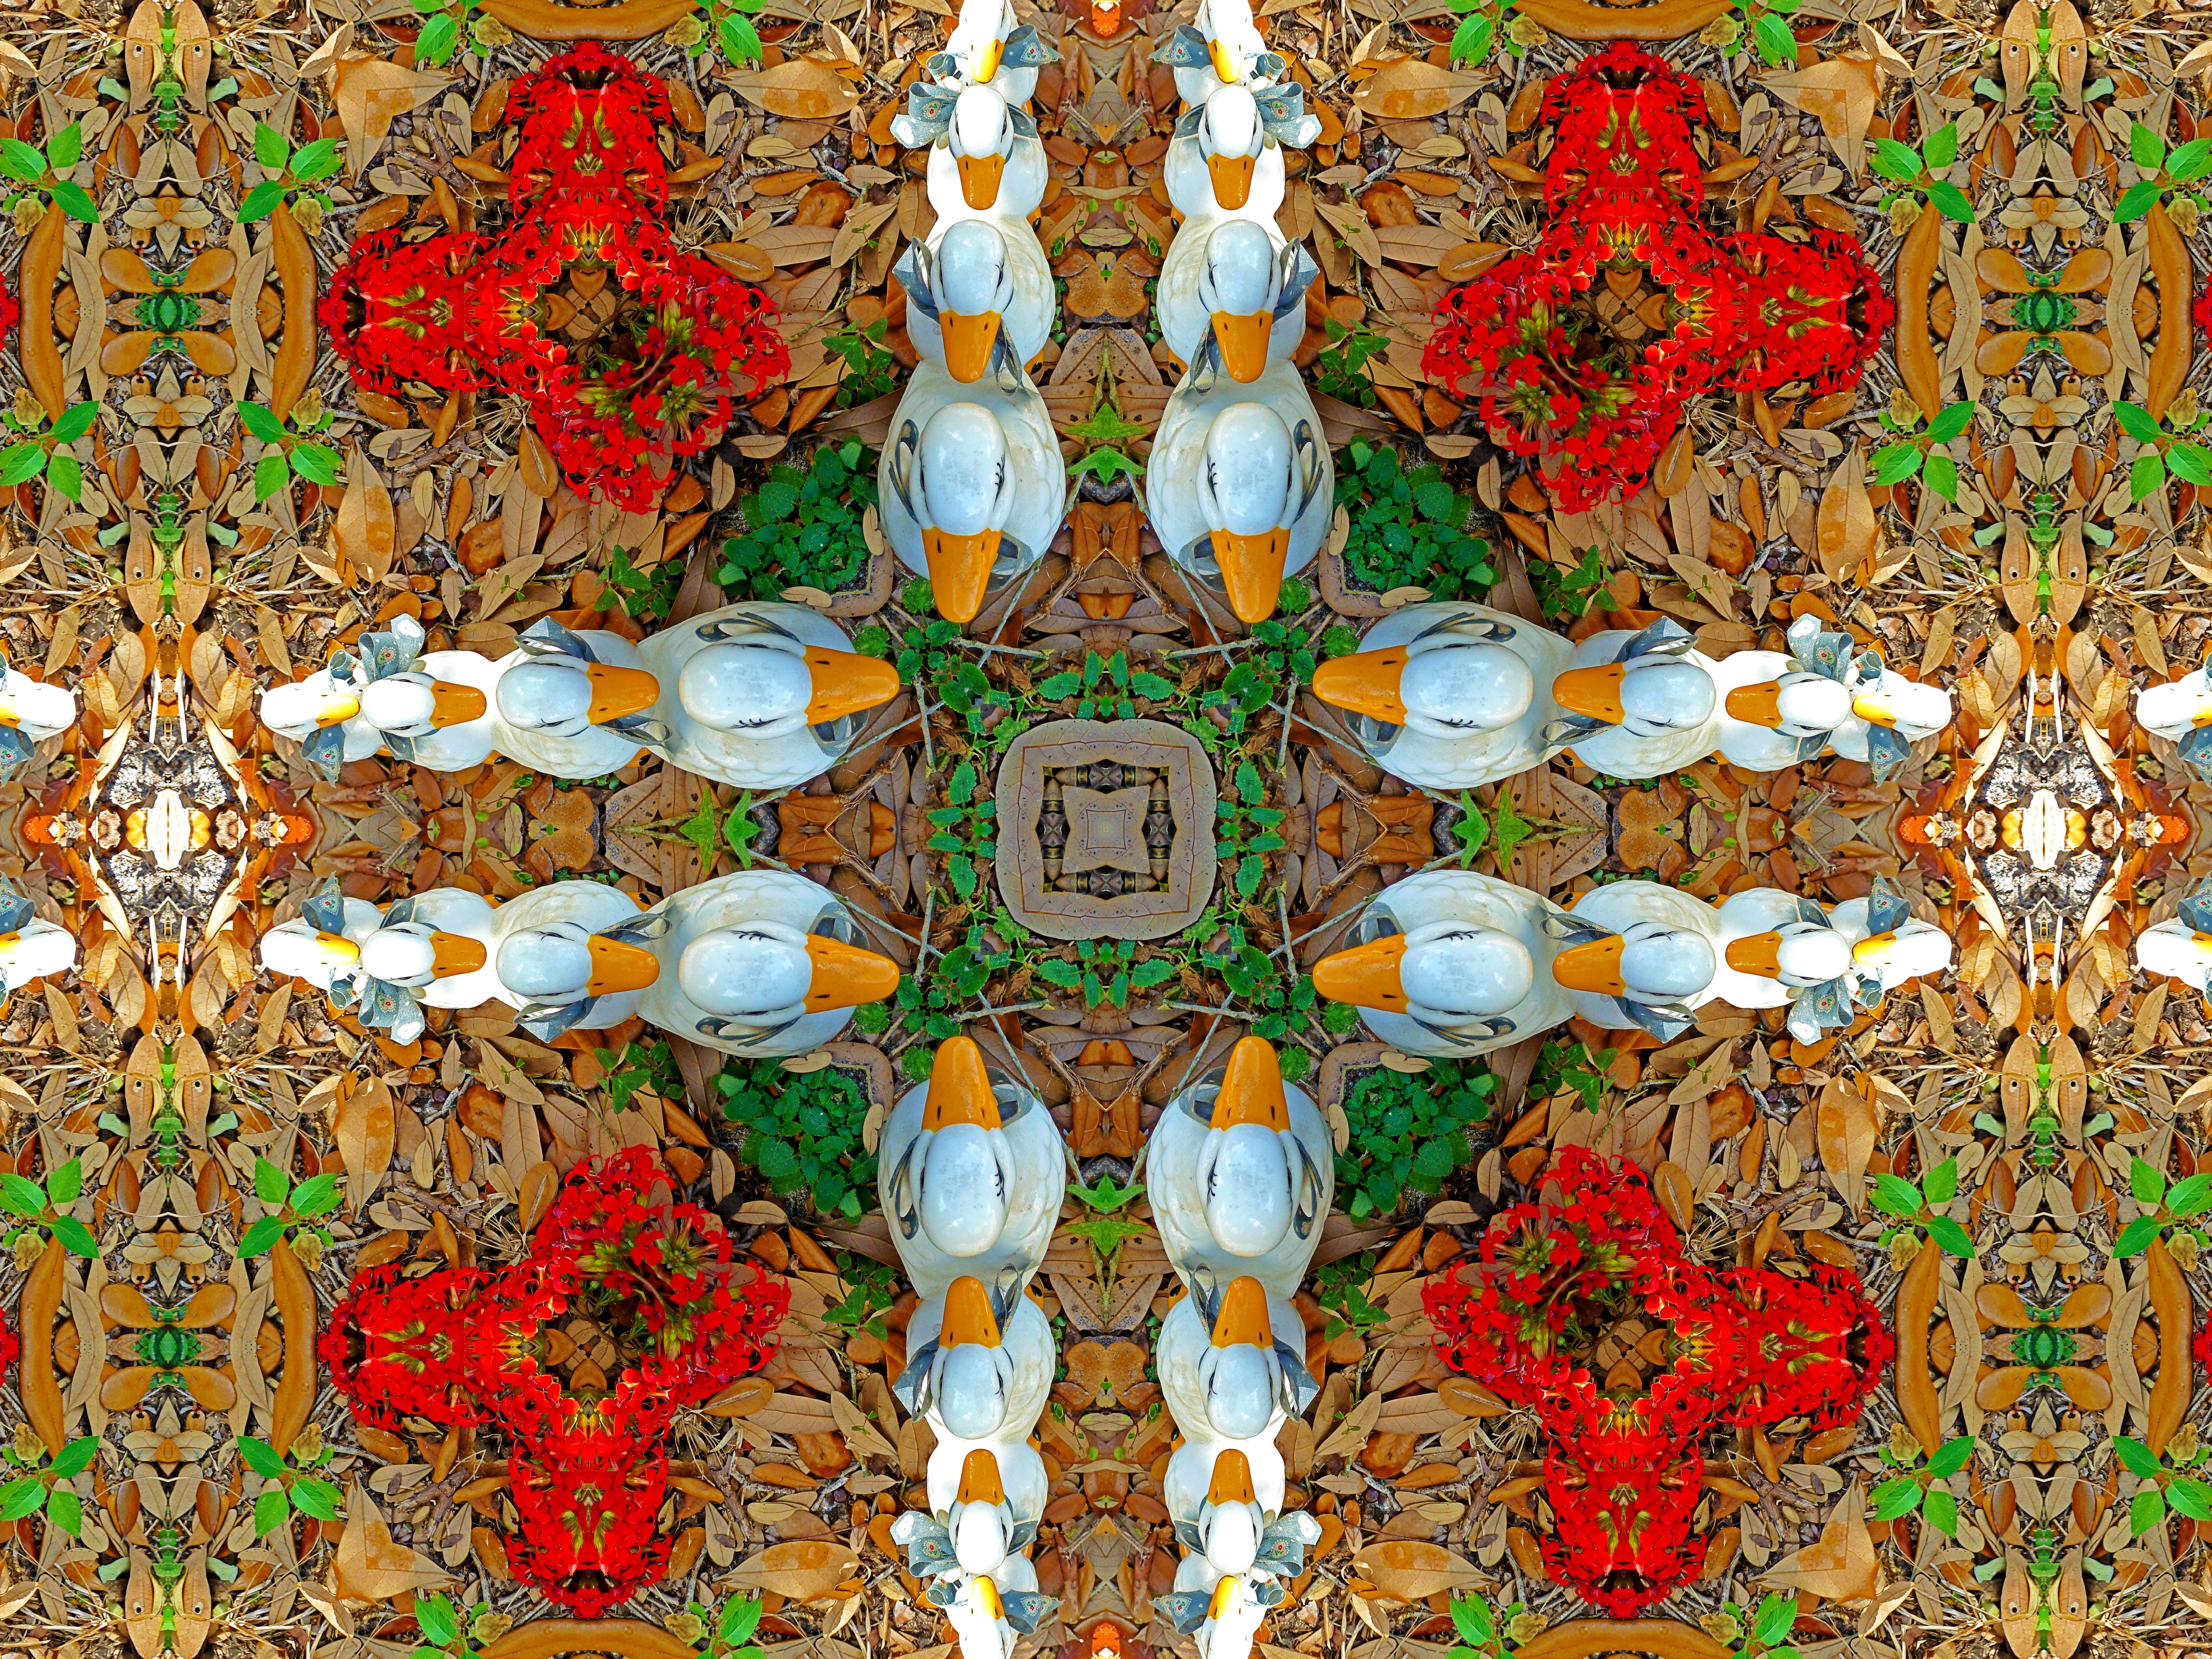
creative, flower, window, glass, decoration, pattern, color, autumn, art, design, bright, ducks, style, kaleidoscope, modern art